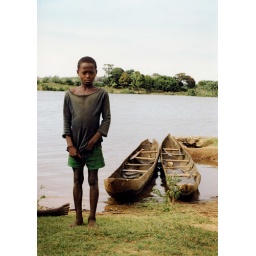
This boy offered to bring us over the river for 500 FMG (5 cent) somewere south of Vangaindrano.